Belfast

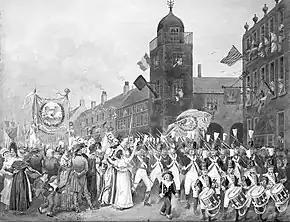

As "Dissenters" from the established Anglican church (with its episcopacy and ritual), Presbyterians were conscious of sharing, if only in part, the disabilities of Ireland's dispossessed Roman Catholic majority; and of being denied representation in the Irish Parliament. Belfast's two MPs remained nominees of the Chichesters (Marquesses of Donegall). With their emigrant kinsmen in America, the region's Presbyterians were to share a growing disaffection from the Crown.